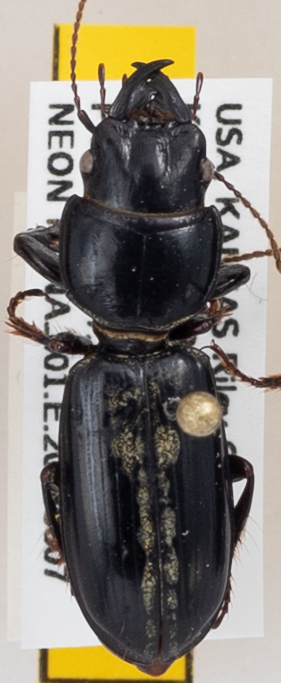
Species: Scarites subterraneus
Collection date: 2018-06-07
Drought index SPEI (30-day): -1.69
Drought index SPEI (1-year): -1.382
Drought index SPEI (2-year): -0.764